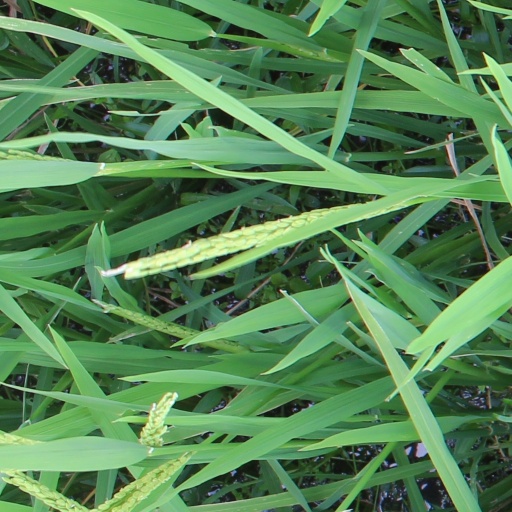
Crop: rice